Northern Dancer

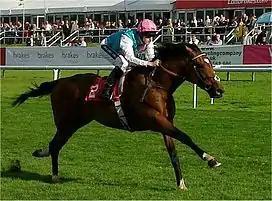
The undefeated Frankel is inbred to Northern Dancer.

Statistical analysis has shown that inbreeding to Northern Dancer is on average slightly "less" effective than when stallions of his line are bred to mares who do not have Northern Dancer in their pedigree (referred to as an outcross). However, many successful stallions are inbred, in part because this can make it easier to pass on dominant characteristics. Notable sires that are inbred to Northern Dancer (within four generations) include Oasis Dream, Rock of Gibraltar, Hernando, Spinning World, Redoute's Choice, and Frankel.